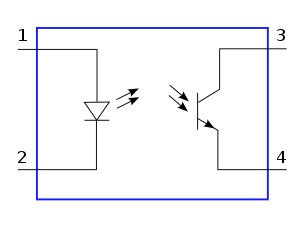
Optokobler
Skematisk diagram af en optokobler
En optokobler er en elektronisk komponent eller 2 delkredsløb, som ved hjælp af optiske signaler tillader overførsel af elektriske signaler mellem to kredsløb, der er elektrisk isoleret fra hinanden.